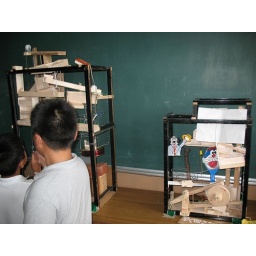
Culture Day - kids imitating the Japanese TV show &amp;quot;Pythagoras Switch&amp;quot; by building Rube Goldberg machines.